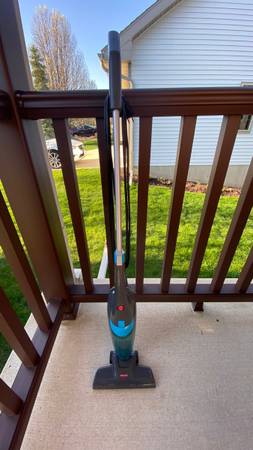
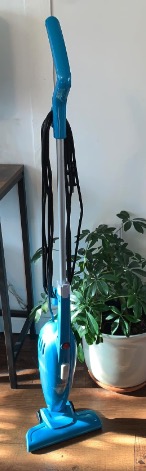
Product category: items_vacuum
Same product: no